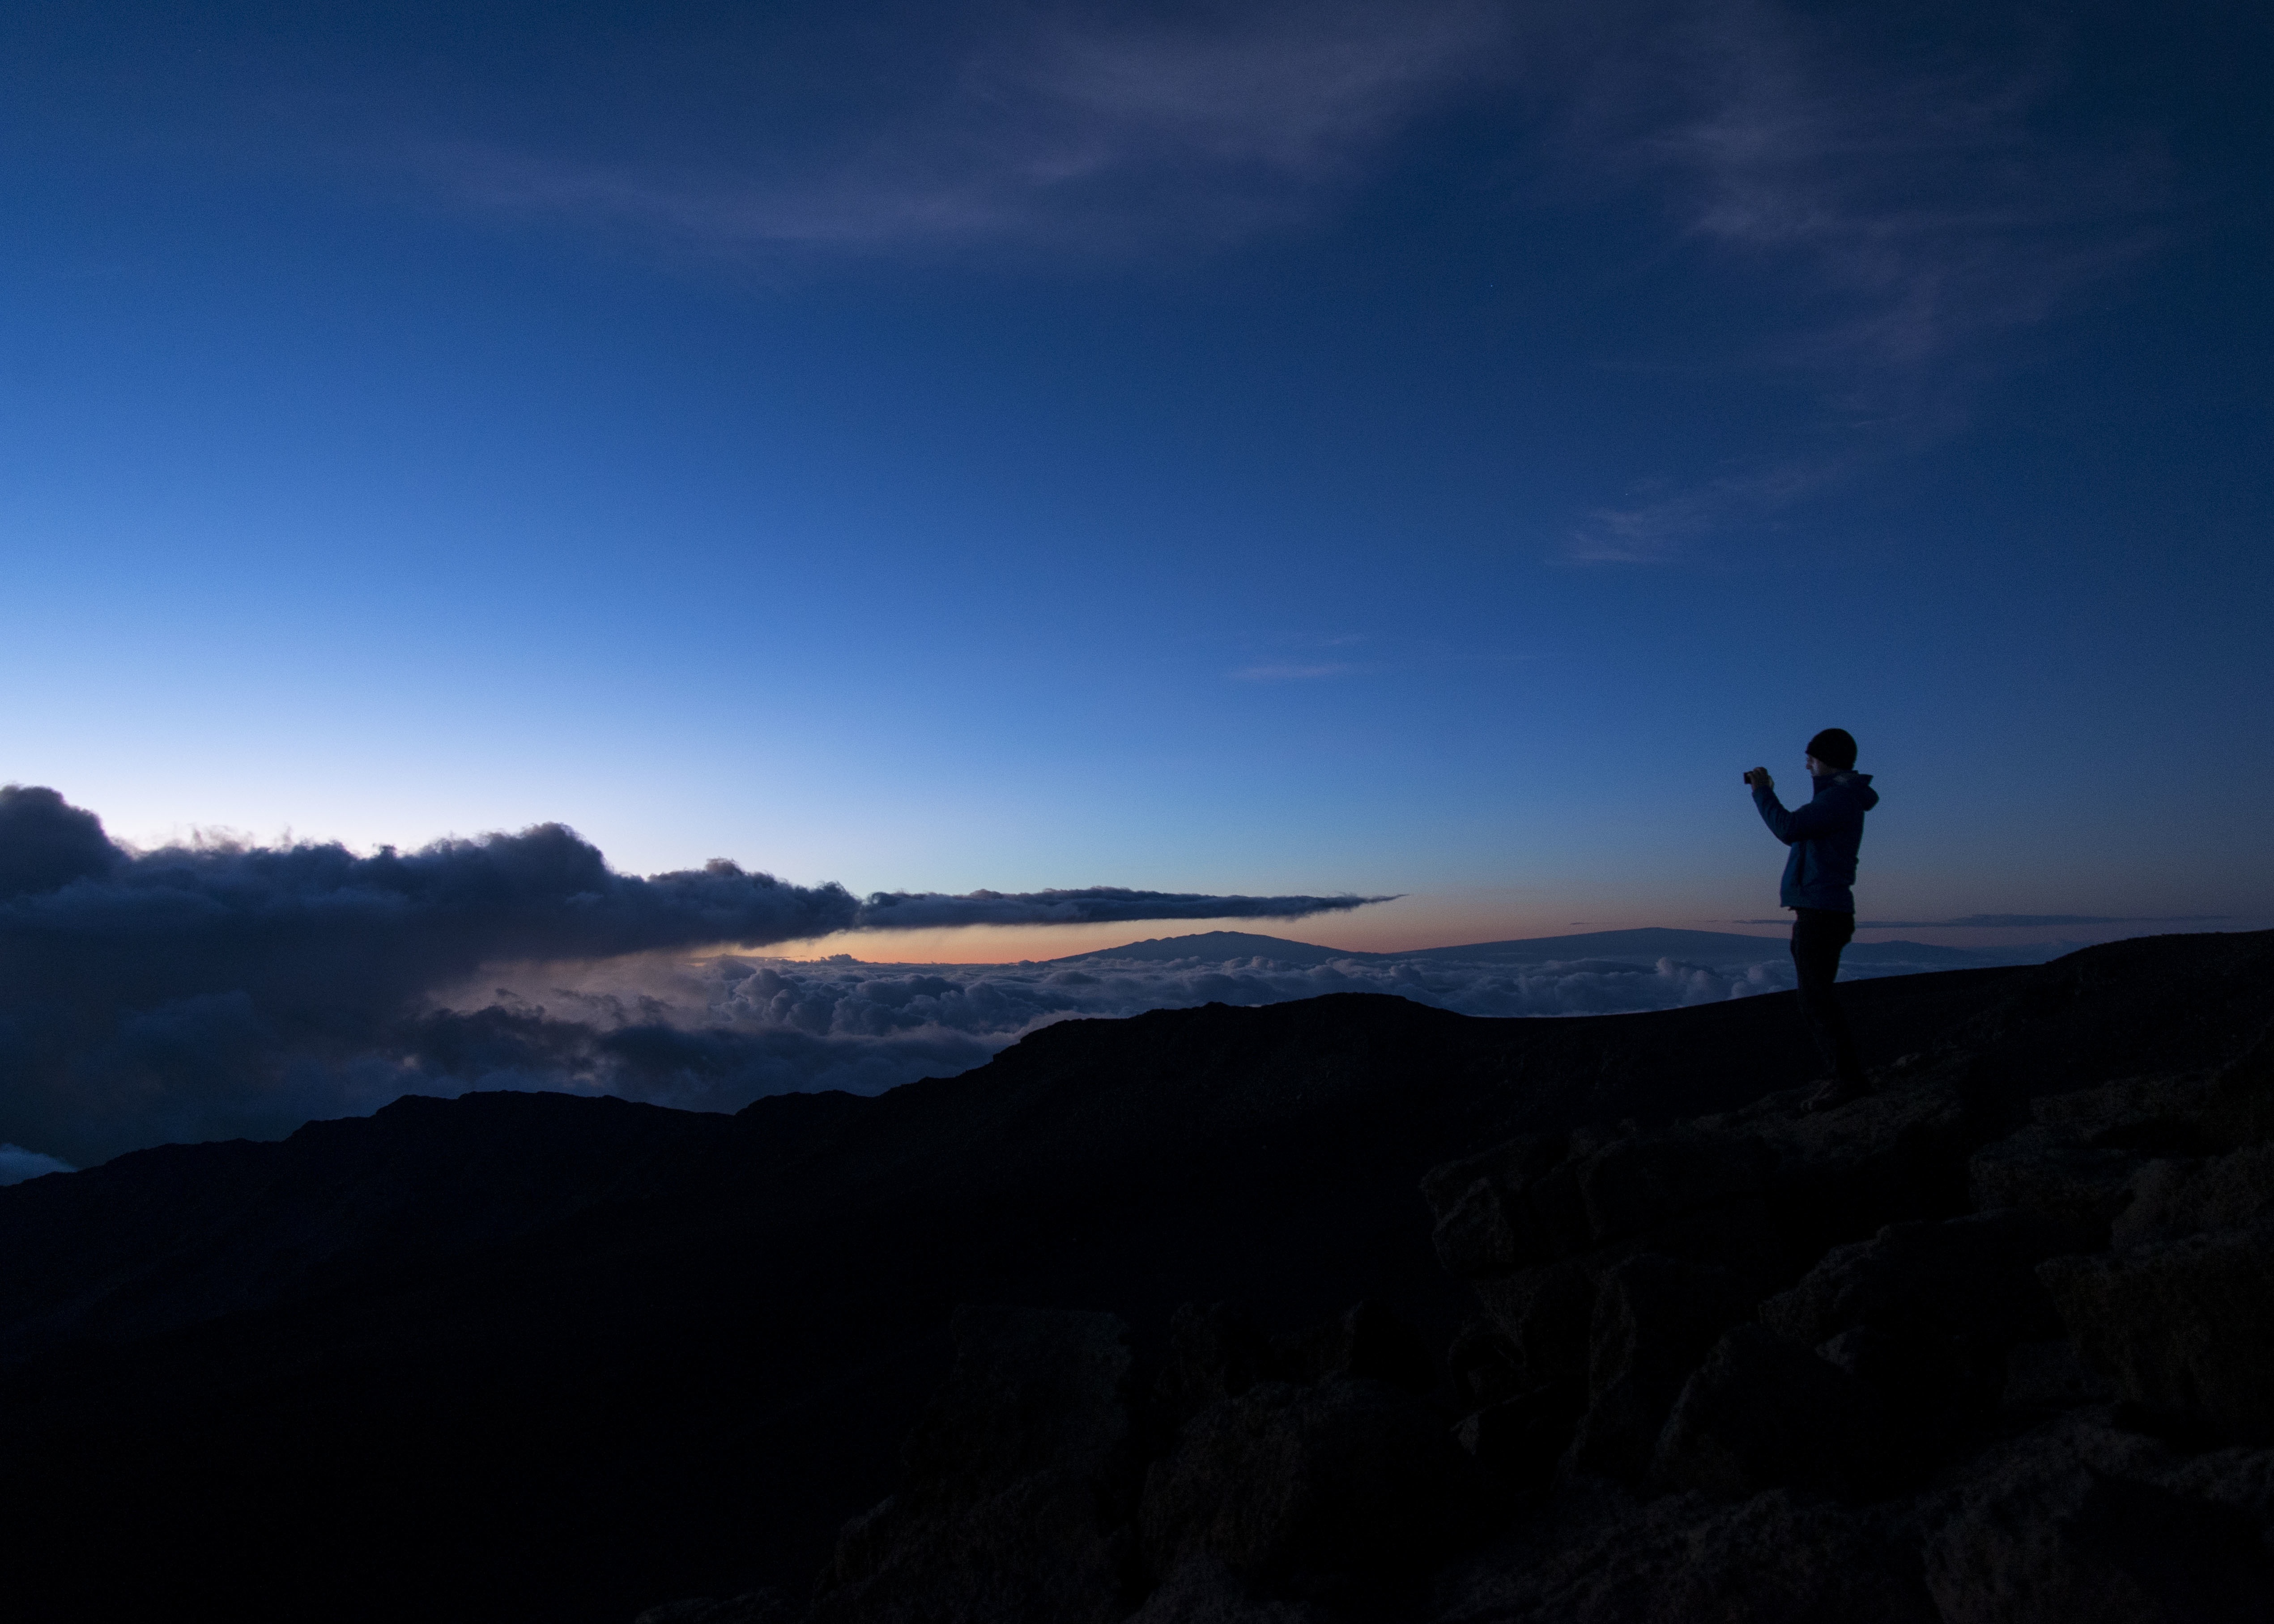
landscape, sea, outdoor, horizon, mountain, cloud, sky, sunrise, sunset, hiking, photography, photographer, sunlight, morning, hill, dawn, mountain range, dusk, evening, darkness, terrain, ridge, summit, landform, mountains landscape, atmospheric phenomenon, atmosphere of earth, mountainous landforms